Alphonse, Count of Poitiers

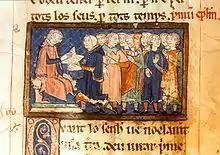
Alphonse, as Count of Toulouse, recognised the autonomy of the commune of the town of Agen. In this illustration he takes an oath before the consuls with his right hand on the town ordinances, while sitting on a pedestal. The consul administering the oath is forced to go on his knees, symbolising Alphonse's lordship and the town's loyalty.

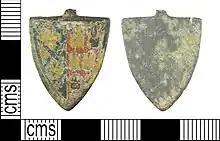
Arms of Alphonse on a 13th-century harness pendant, found in West Berkshire, England.

By the terms of his father's will Alphonse received an "appanage" of Poitou and Auvergne. To enforce this Louis IX won the battle of Taillebourg in the Saintonge War together with Alphonse against a revolt allied with King Henry III of England, who also participated in the battle.